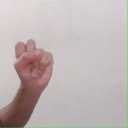
अक्षर: स